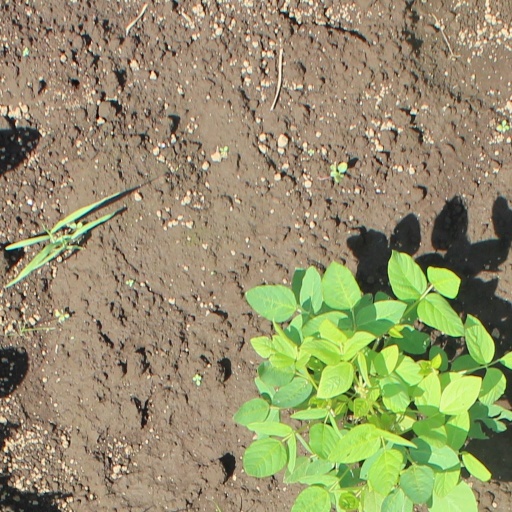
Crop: soybean